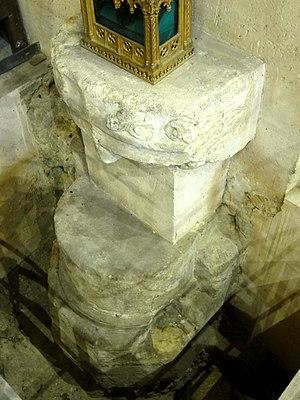
Base anciennement enterrée d'un pilier de la nef gothique disparue.
L'église Saint-Brice est une église catholique paroissiale située à Saint-Brice-sous-Forêt, dans le Val-d'Oise. La fondation de la paroisse remonte au début du XIIᵉ siècle, et c'est dans la seconde moitié du même siècle que commence la construction de l'église actuelle, par le clocher central qui subsiste à ce jour. Il est de style gothique primitif. Au second quart du XIIIᵉ siècle, l'église est complétée par les bras du transept et des chapelles latérales, qui annoncent le style gothique rayonnant. Seulement le croisillon nord a été préservé. L'église gothique étant devenue trop petite au début du XVIᵉ siècle, sa nef et son chœur sont dédoublés par un long vaisseau de style gothique flamboyant, accompagné d'un collatéral au sud. Ce vaste complexe, dédicacé en 1525, a entièrement disparu. En effet, le chœur empiète sur le tracé rectifié de la route royale de Paris à Amiens, et sa démolition est pour les habitants l'occasion de décider la construction d'une nouvelle église. Elle se fait dans un bref délai de septembre 1778 à mai 1780, qui explique sans doute la facture rustique de l'édifice, dont seule la façade néo-classique donnant sur la rue a été soignée.